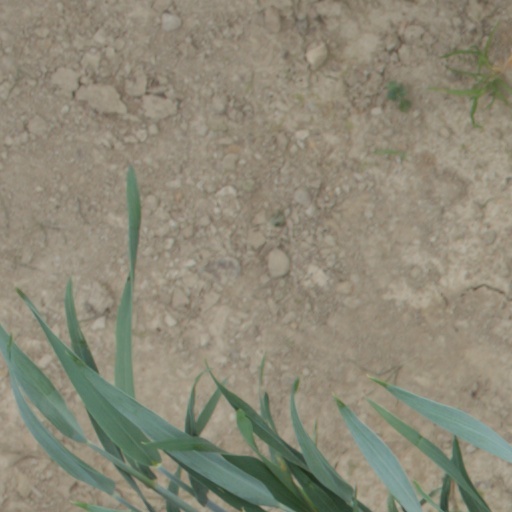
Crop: wheat